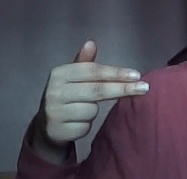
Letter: ghain